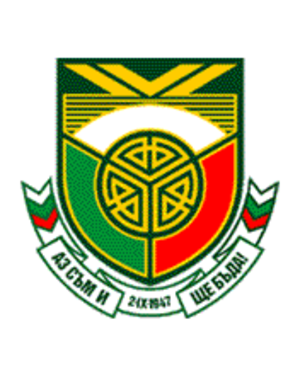
Dimitrovgrad est une ville de l'oblast de Khaskovo, dans le sud de la Bulgarie. Sa population s'élevait à 38 217 habitants en 2011.